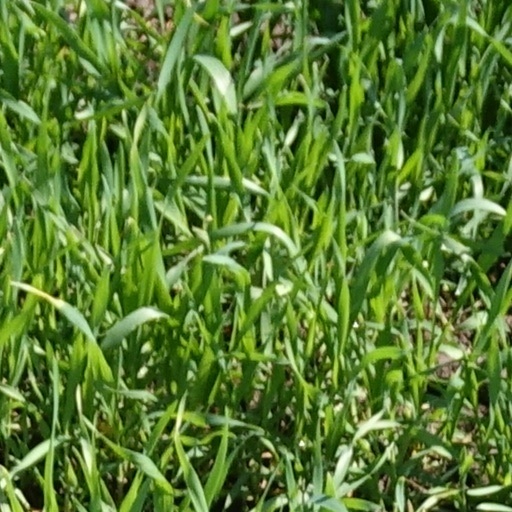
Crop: wheat